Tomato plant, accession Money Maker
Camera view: tilt-top (135 deg); turntable rotation: 120 degrees
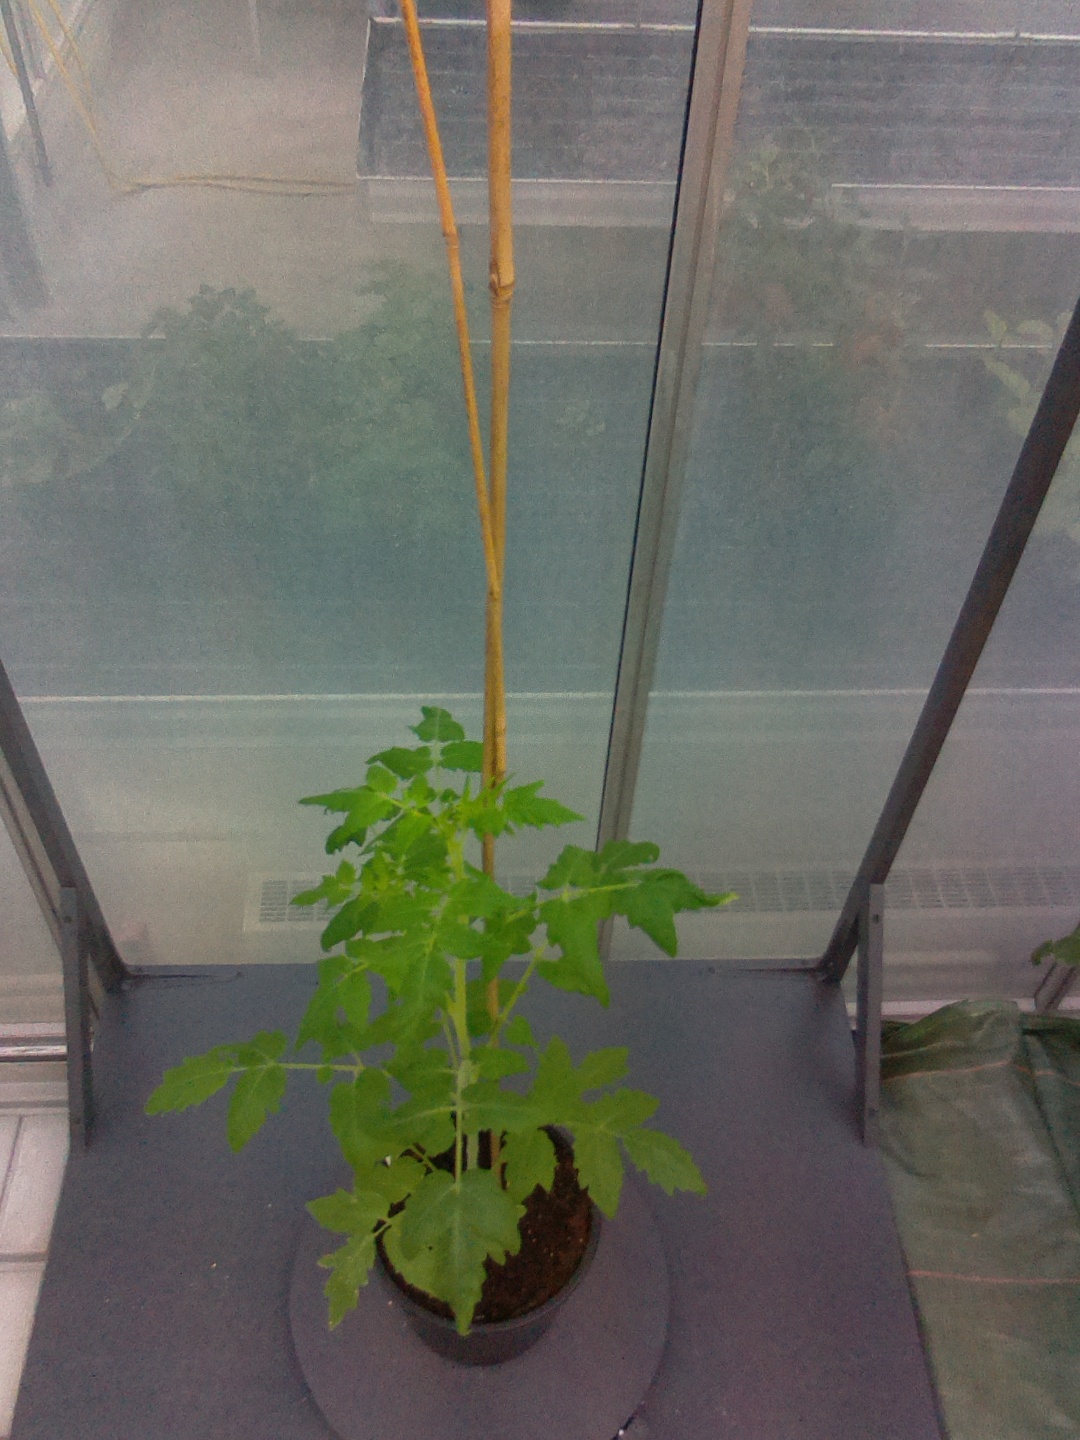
BBCH growth stage 20: First Side shoot start formed